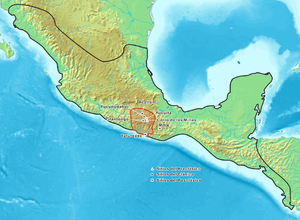
La Mixteca est une zone culturelle, économique et politique du sud du Mexique, partagée entre les états de Puebla, Guerrero et Oaxaca. La région, qui s'étend sur 40 000 km², tient son unification de deux paramètres : d'une part, l'occupation historique par le peuple mixtèque, et d'autre part la convergence géographique de la Sierra Nevada et de la Sierra Madre del Sur.
Les Mixtèques constituent un peuple indigène de Mésoamérique dont les descendants habitent toujours les États de Oaxaca, de Guerrero et de Puebla. Cette aire culturelle, dont l'unité est linguistique, est connue sous le nom de La Mixteca.